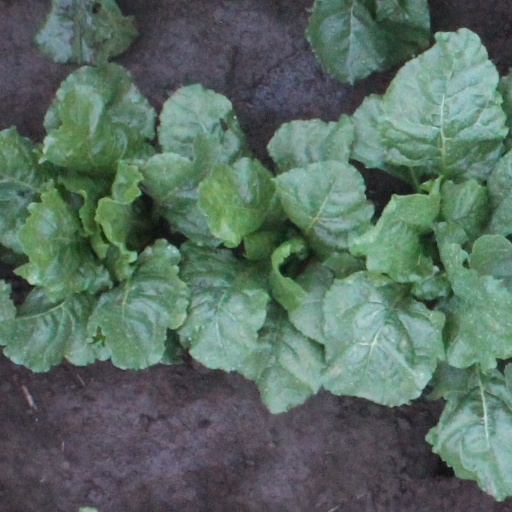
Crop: sugar beet